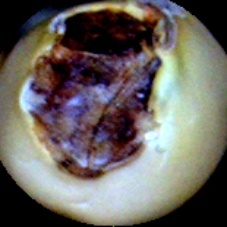
Label: Broken